Carr Memorial Chapel

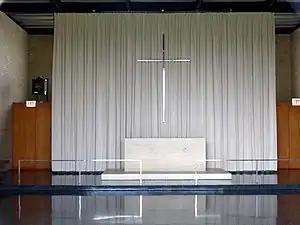
Chapel Interior: Steel Cross and Altar

Bishop Conkling presented his proposal to fund and build a chapel complex with a meeting hall and parish house at IIT to bridge the gap between education and religion after World War II. He believed the location of the chapel would spur students to "search for virtue while becoming proficient in the search for things."